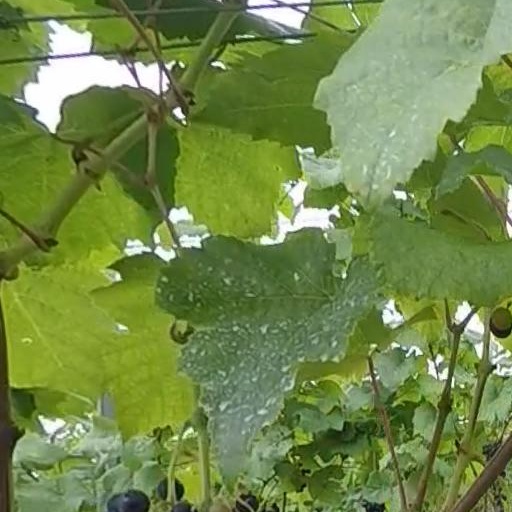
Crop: grape